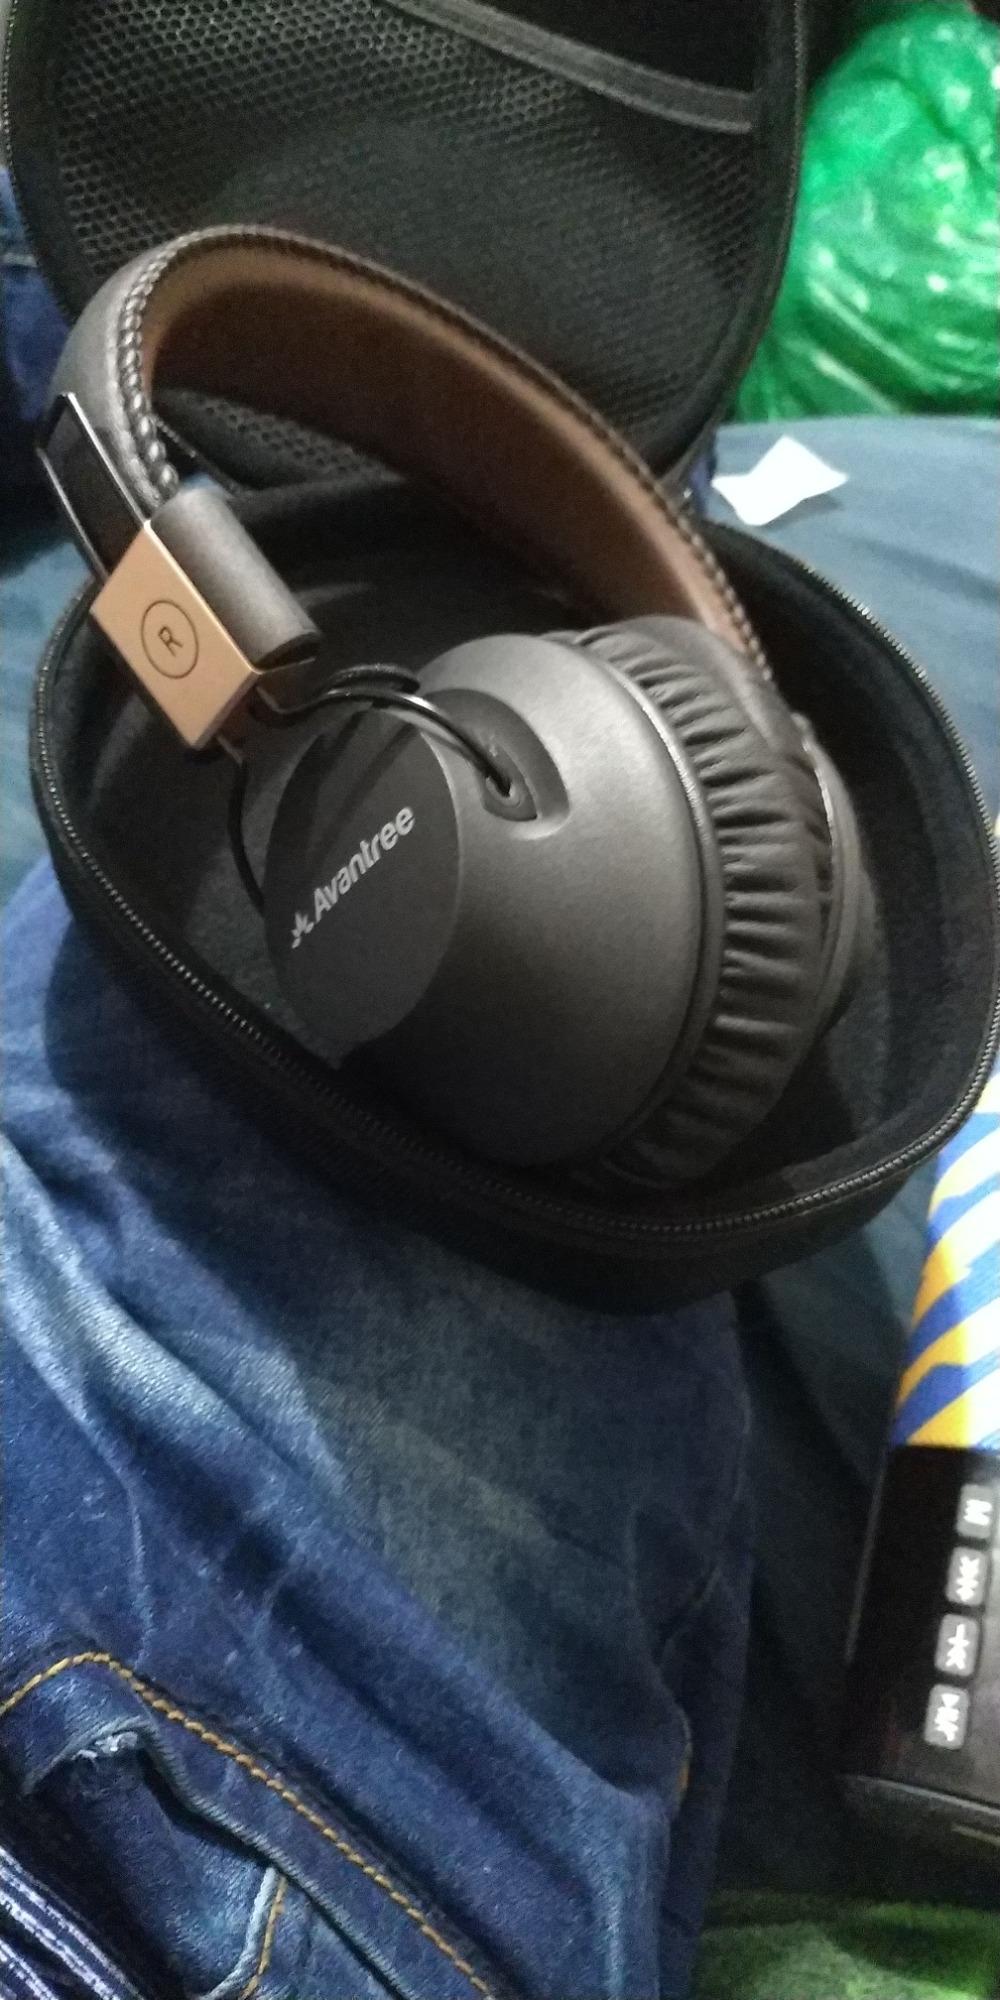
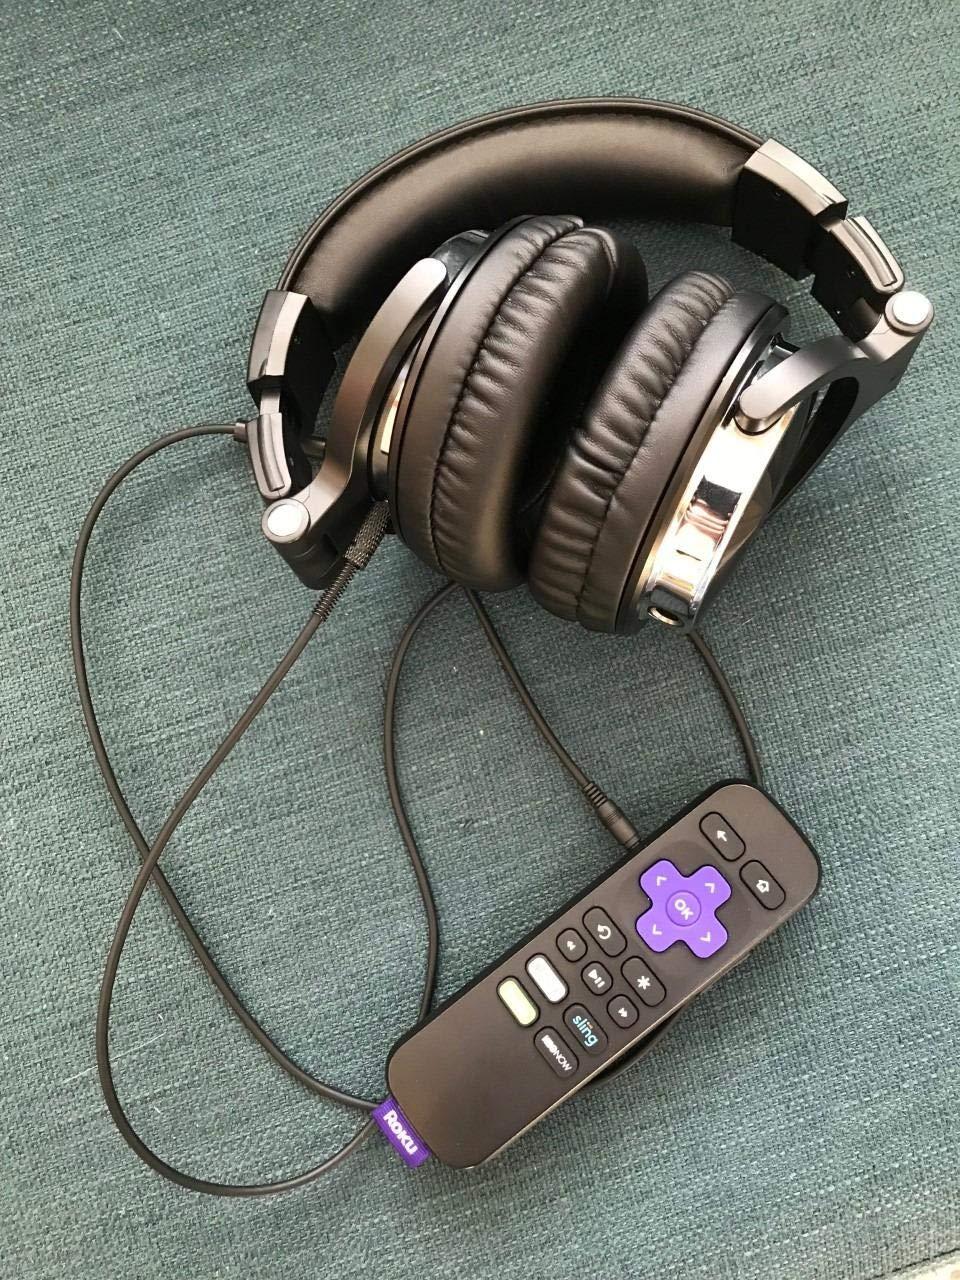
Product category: headphones
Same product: no